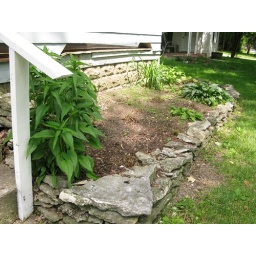
The flower beds in the front yard after I pulled out all of the weeds.